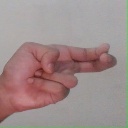
अक्षर: ह